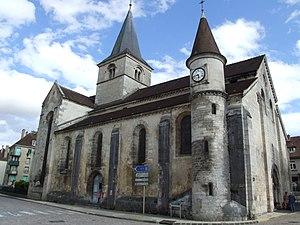
Église Saint-Nicolas de Châtillon-sur-Seine, Côte-d'Or, Bourgogne, FRANCE
Châtillon-sur-Seine est une commune française située dans le canton de Châtillon-sur-Seine du département de la Côte-d'Or en région Bourgogne-Franche-Comté.
Louis Lazare Marie Perreau né le 26 septembre 1868 à Saint-Léger-de-Fourches, et mort à Dijon le 9 février 1925 est un architecte français qui a bâti essentiellement à Dijon.
Ce tableau présente la liste de tous les monuments historiques classés ou inscrits dans la ville de Châtillon-sur-Seine, Côte-d'Or, en France.